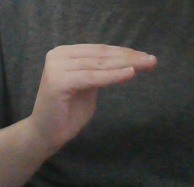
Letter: haa